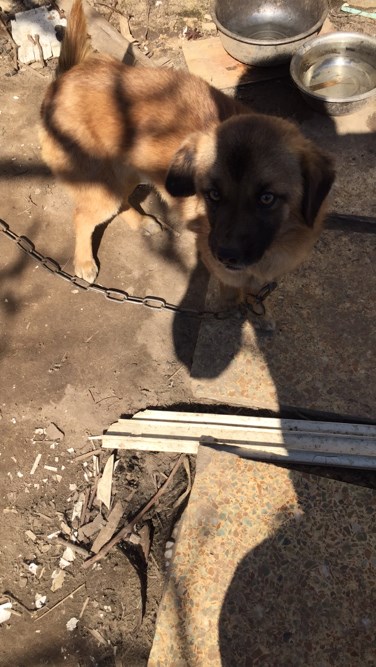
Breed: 3336-n000121-chinese_rural_dog